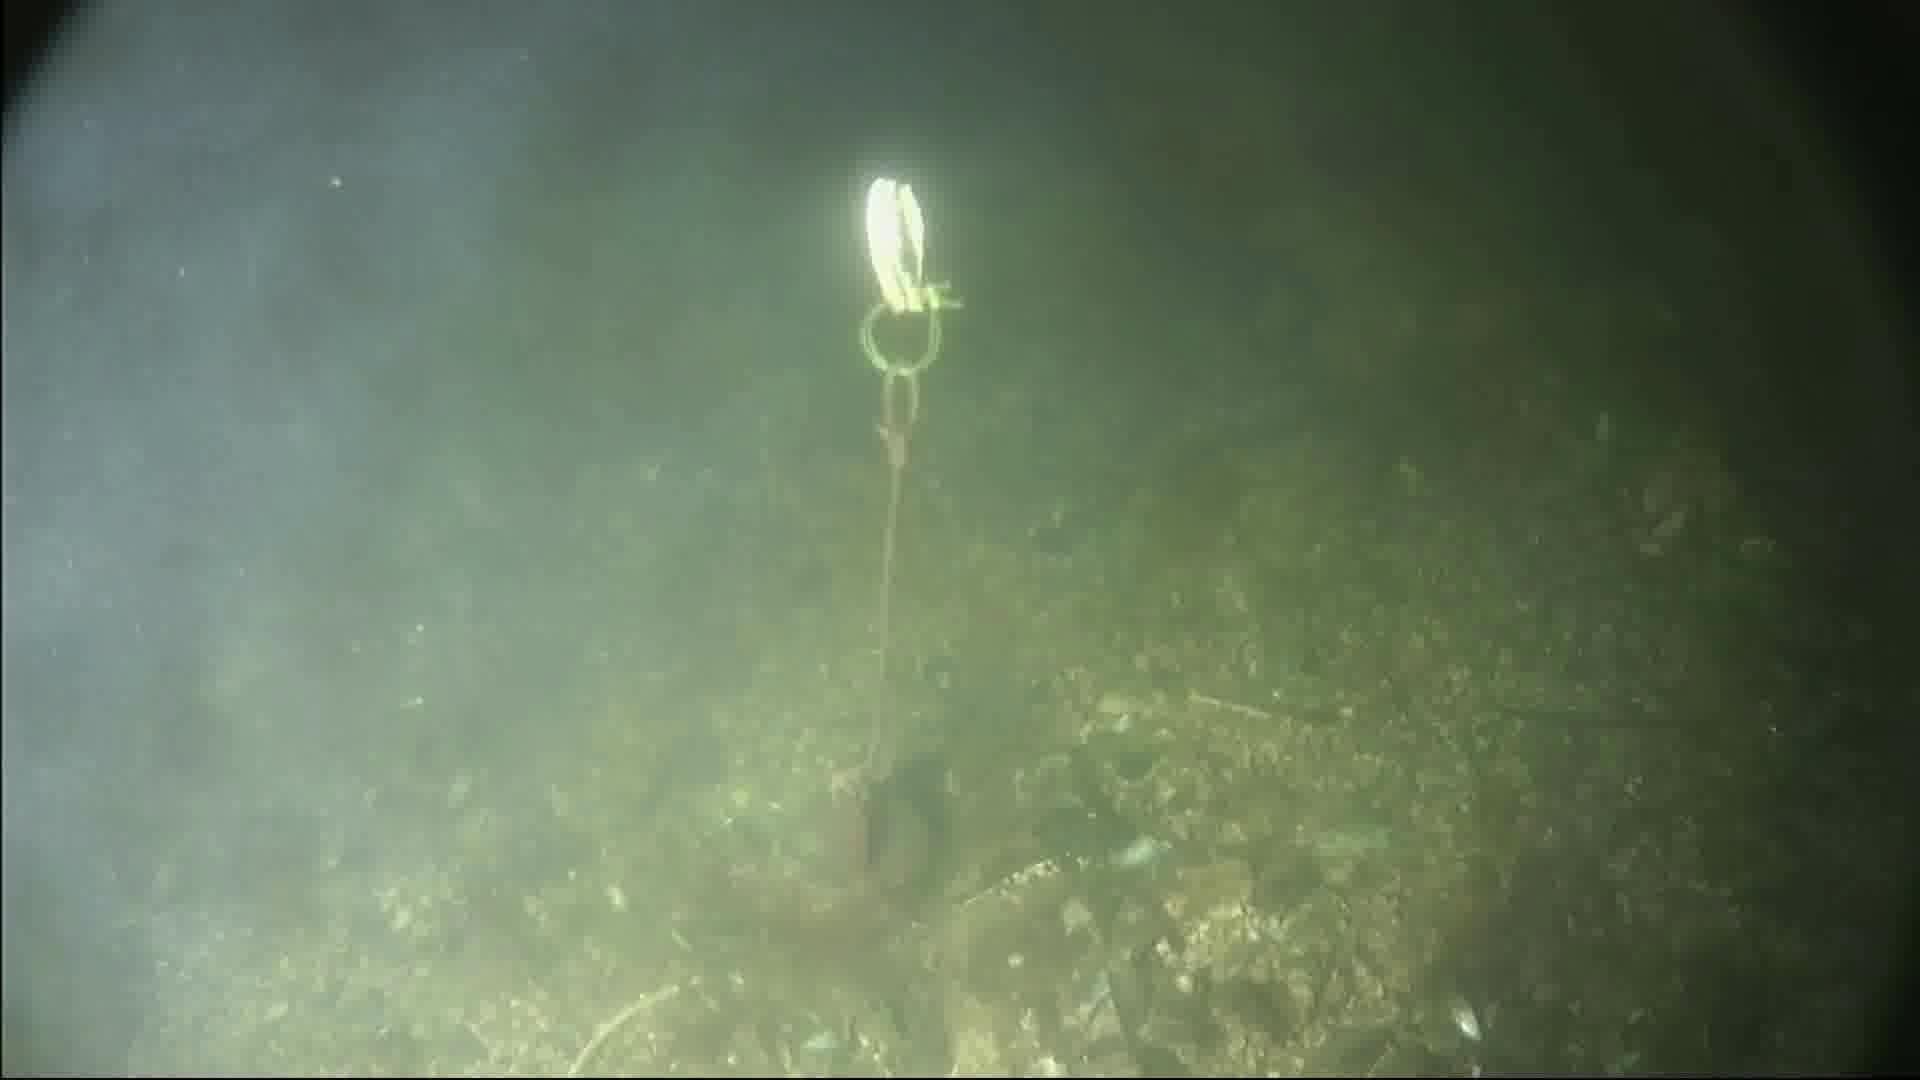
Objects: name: crab